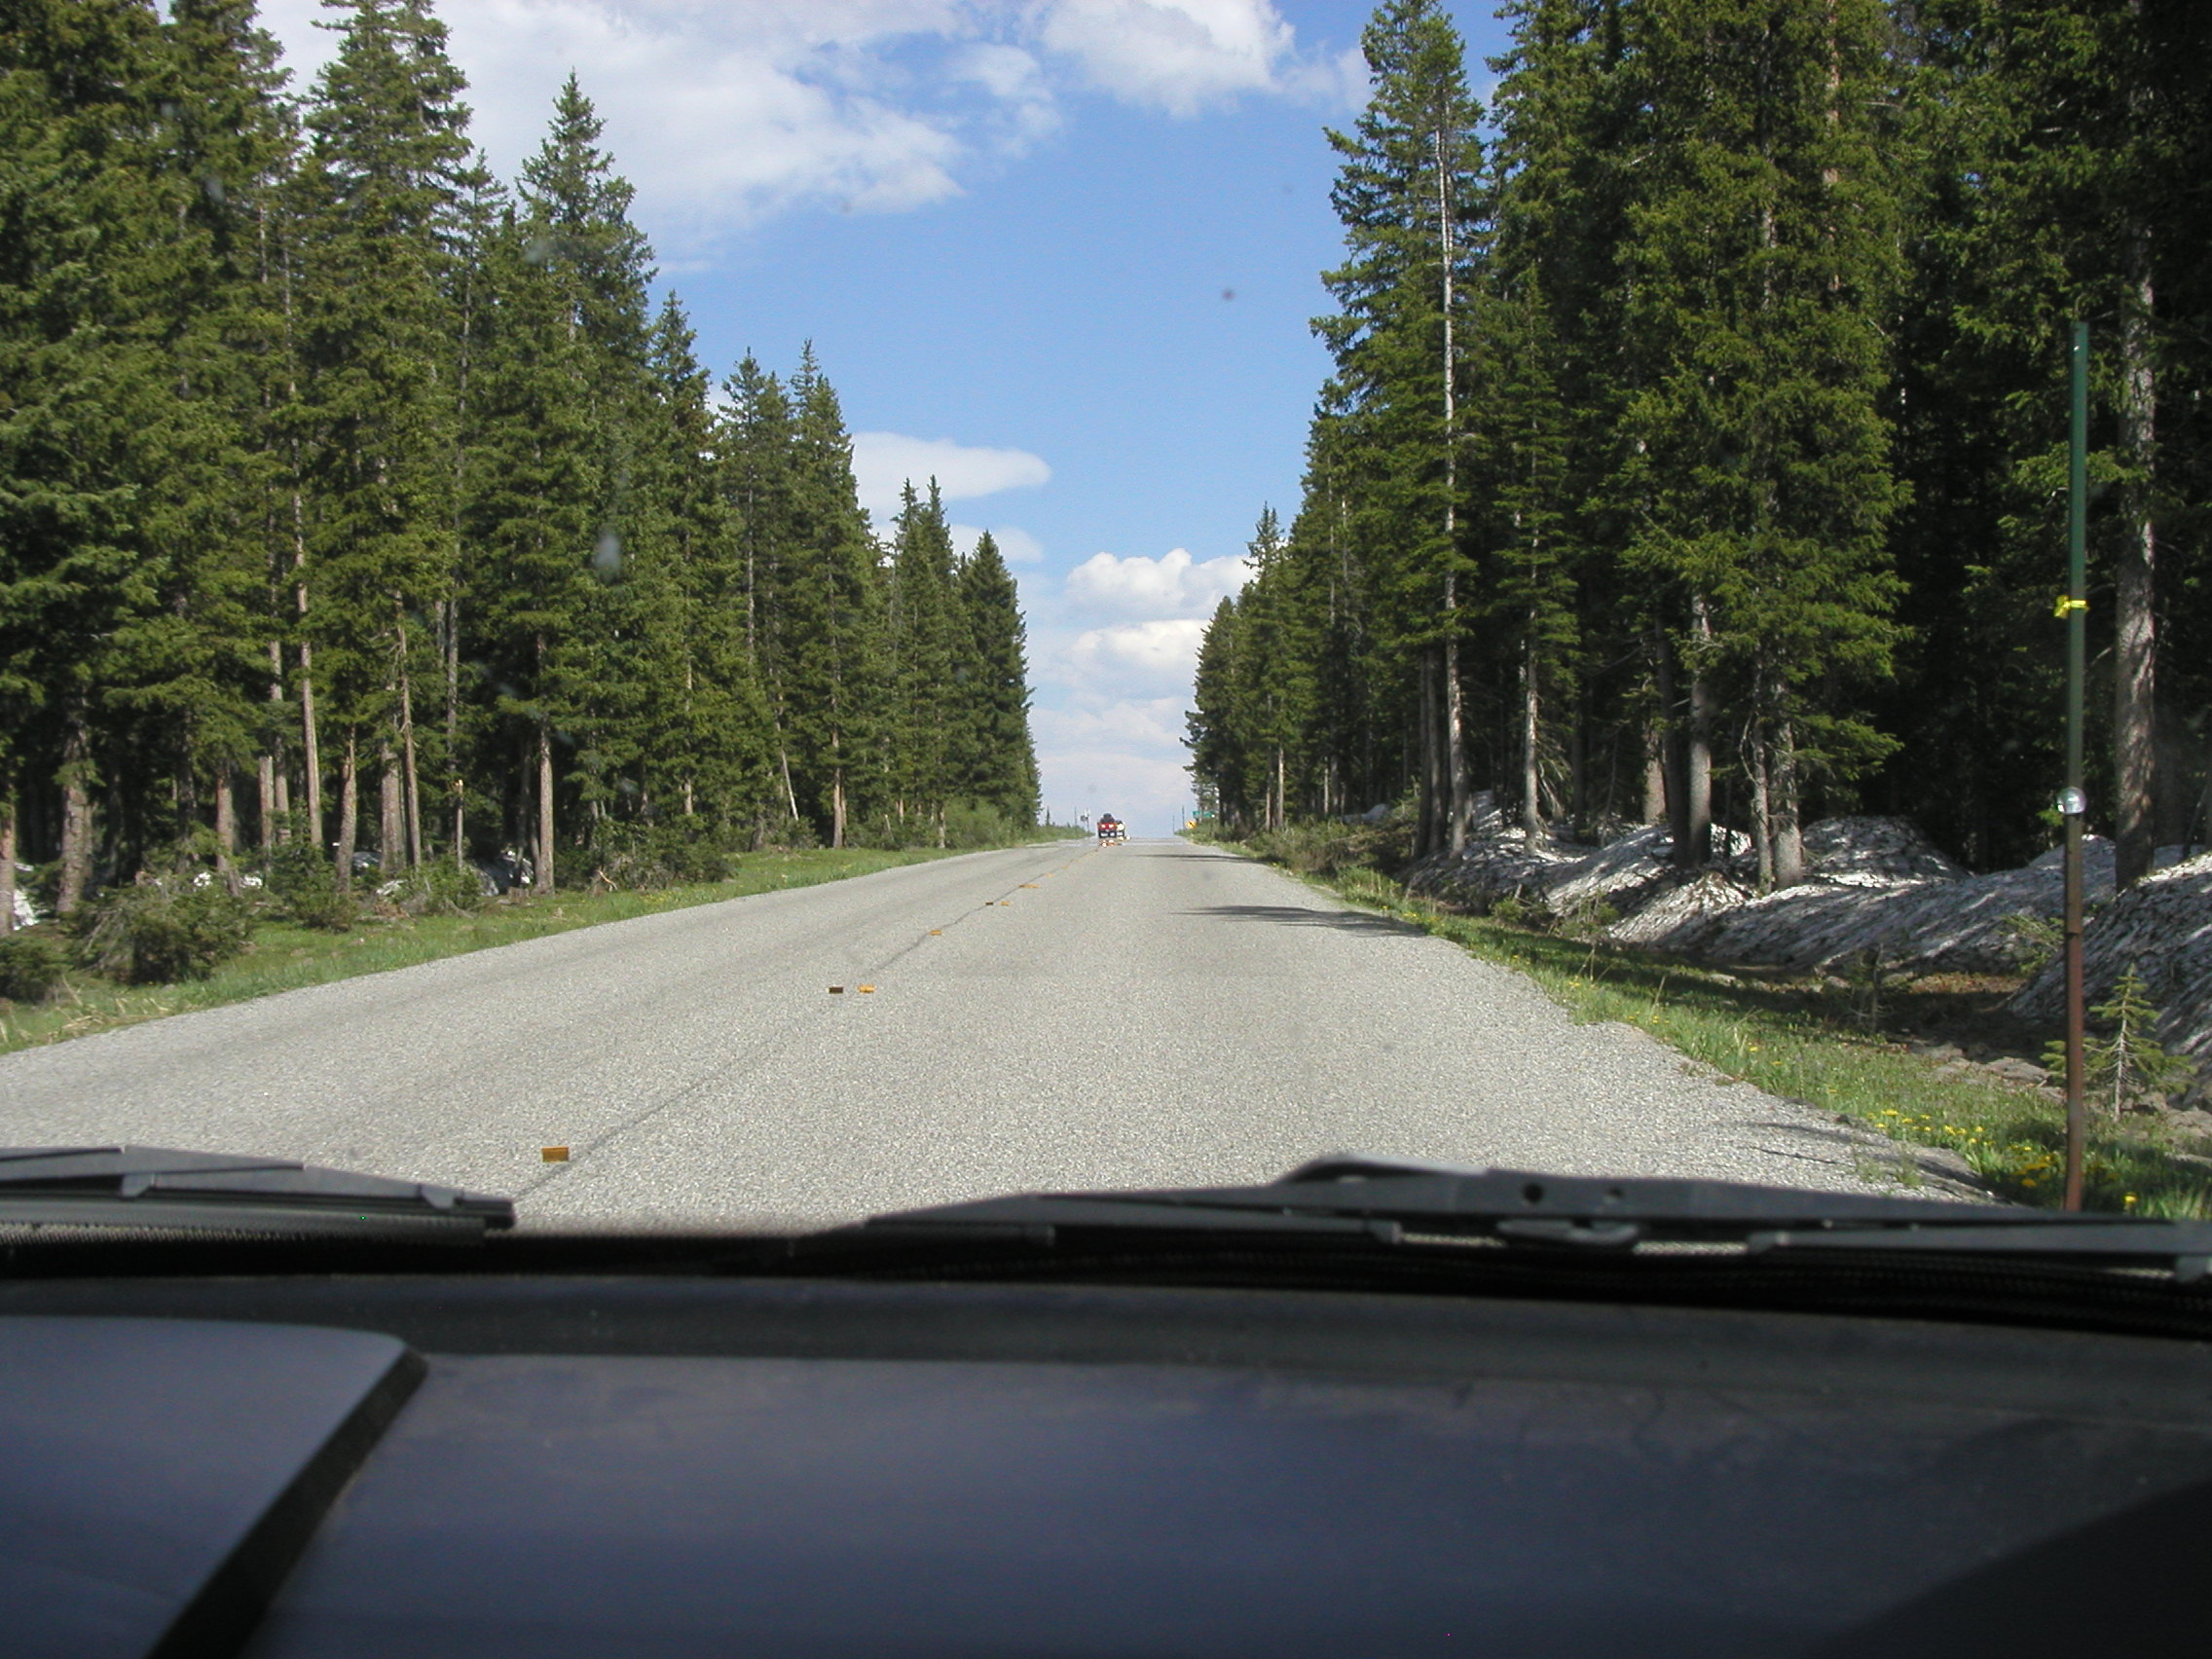
road, car, highway, driving, vehicle, lane, road trip, colorado, infrastructure, automotive exterior